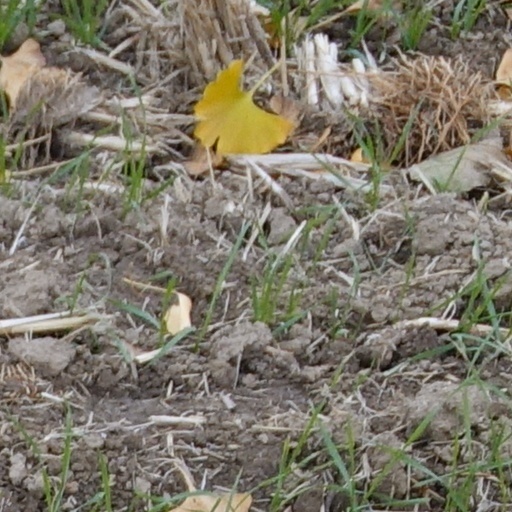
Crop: wheat